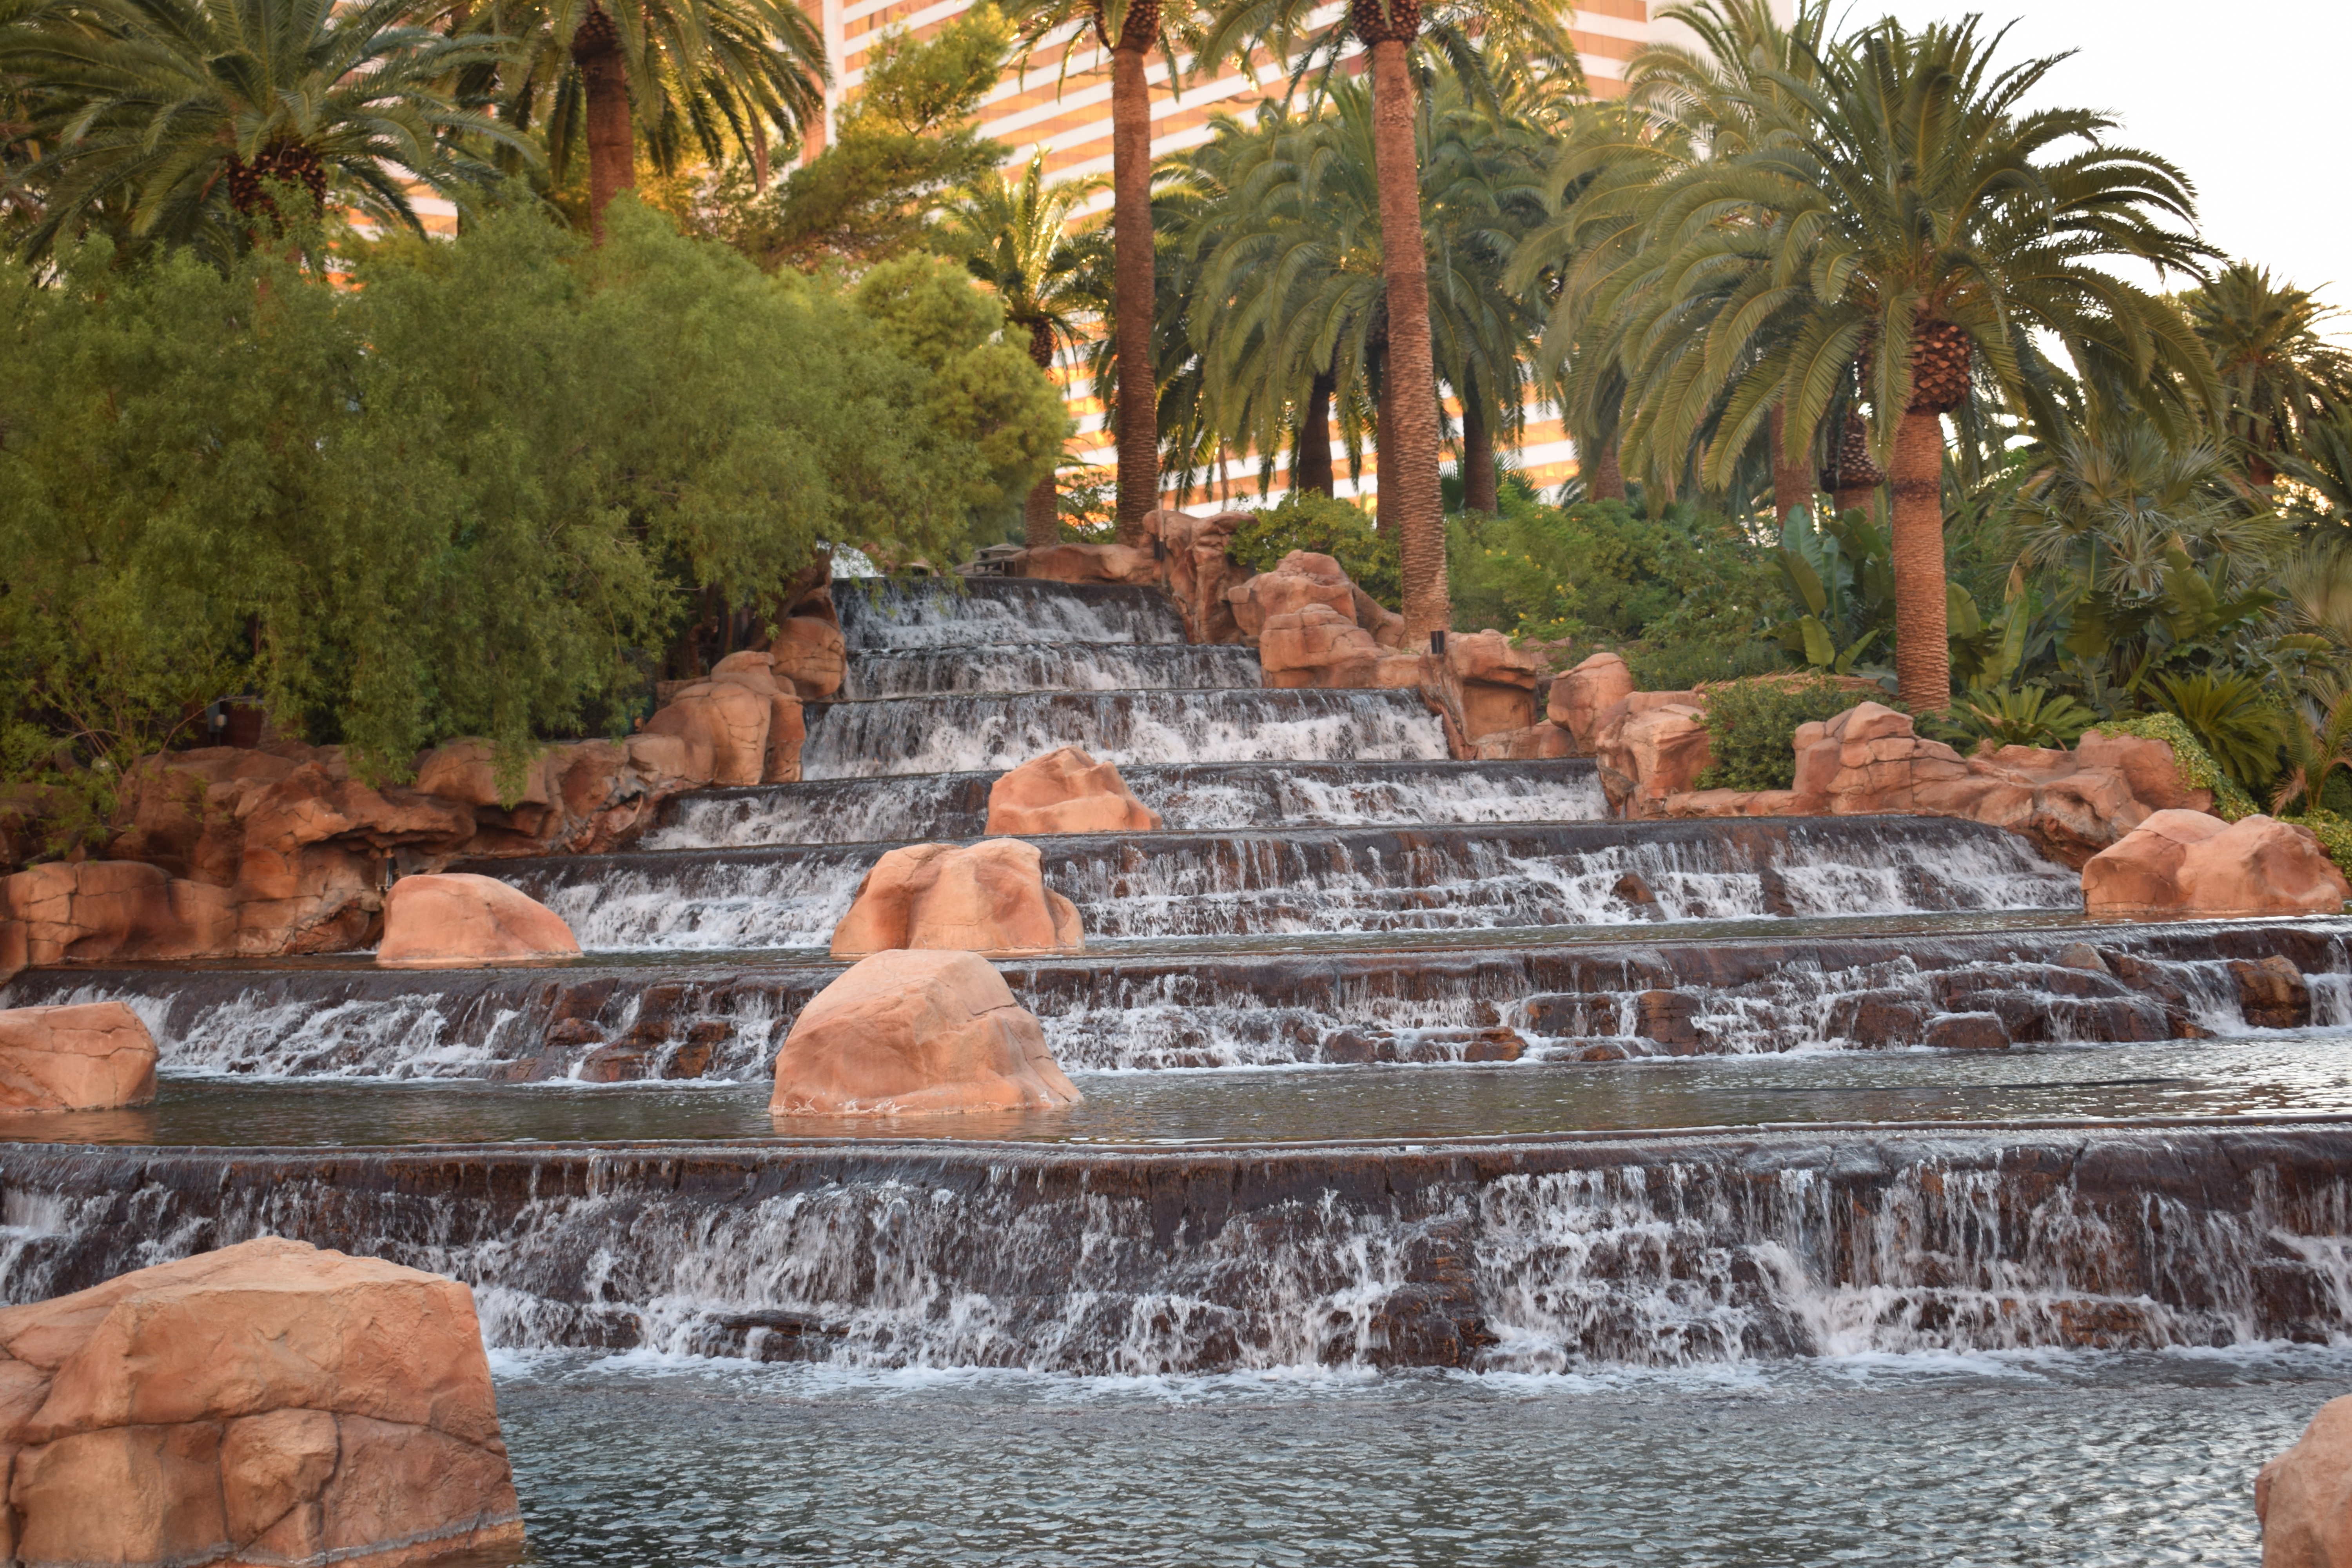
landscape, water, nature, rock, river, vacation, flow, body of water, water feature, fluent, river landscape